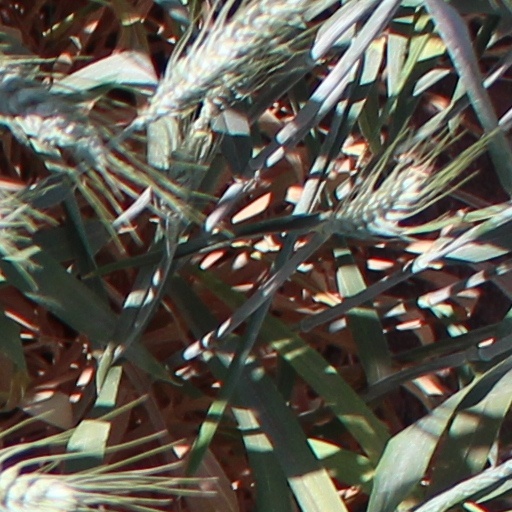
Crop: wheat